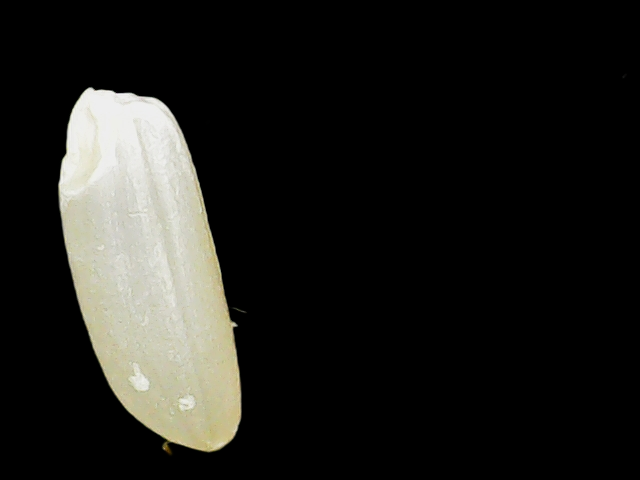
Rice variety: Binadhan12